Primorsky Krai

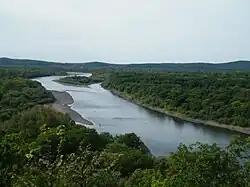
Ussuri River

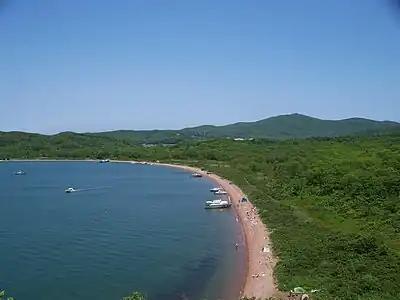
Philippovsky Bay, Russky Island

Primorsky Krai, informally known as Primorye, is a federal subject (a krai) of Russia, part of the Far Eastern Federal District in the Russian Far East. The city of Vladivostok on the southern coast of the krai is its administrative center, and the second largest city in the Russian Far East, behind Khabarovsk in the neighbouring Khabarovsk Krai. Primorsky Krai has the largest economy among the federal subjects in the Russian Far East, and a population of 1,845,165 as of the 2021 Census.